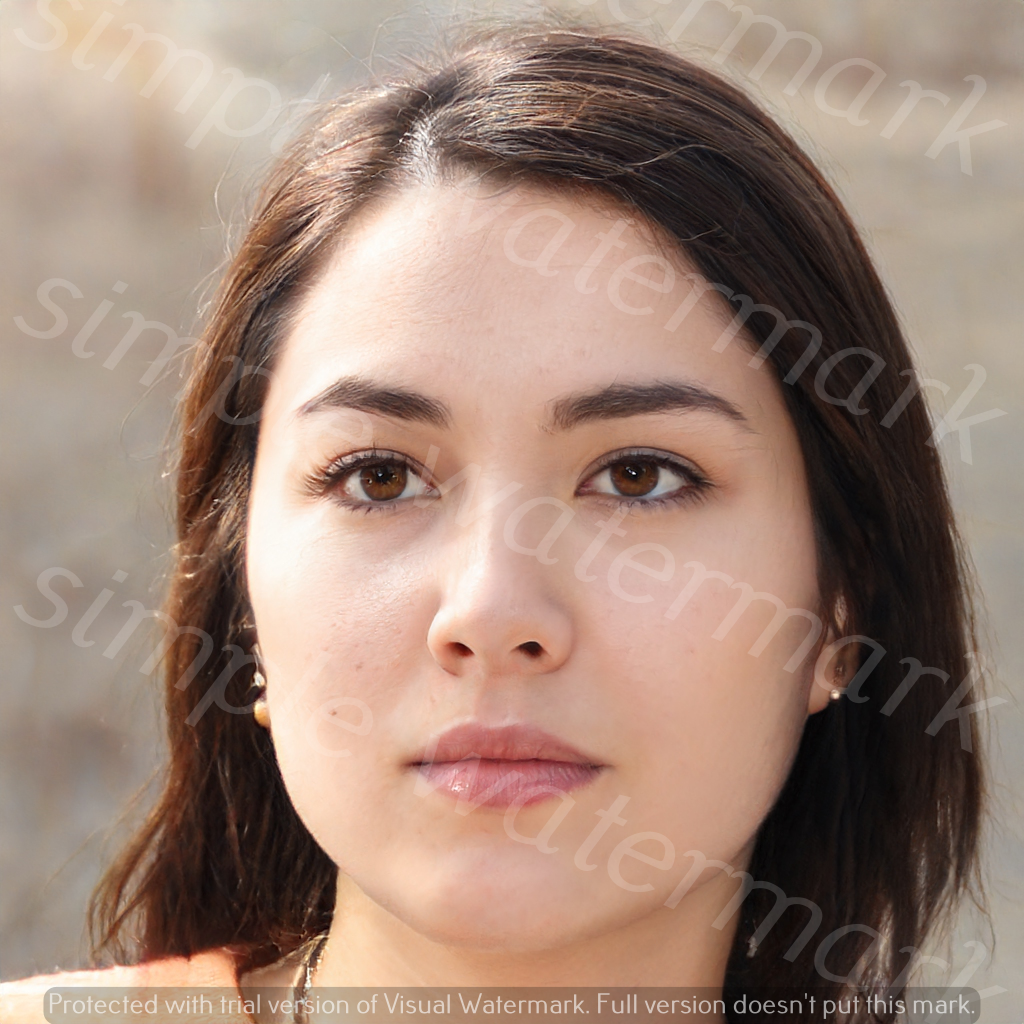
Label: Watermark